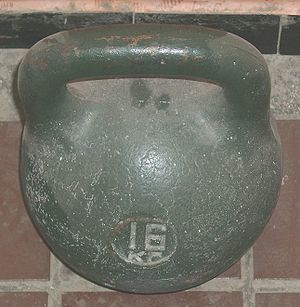
Kettlebells
En 16 kg's kettlebell
En kettlebell er en massiv jernkugle der bruges som redskab til styrketræning. Kuglen er forsynet med et håndtag, så den kan løftes og svinges i alle retninger.